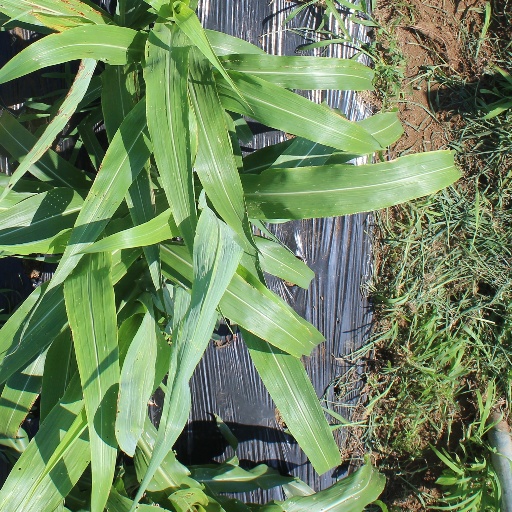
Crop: sorghum